Colleen O'Shaughnessey

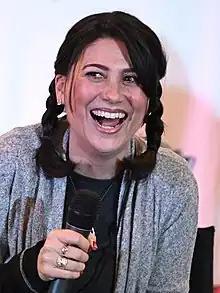
O'Shaughnessey at GalaxyCon, 2022

She is perhaps best known for her roles as Sora Takenouchi from the first and second seasons of "Digimon" (her first major voiceover role), Jazz Fenton in "Danny Phantom", Ino Yamanaka and Konohamaru Sarutobi in "Naruto", Nelliel Tu Odelschwanck in "Bleach", and Janet Van Dyne/Wasp in "".